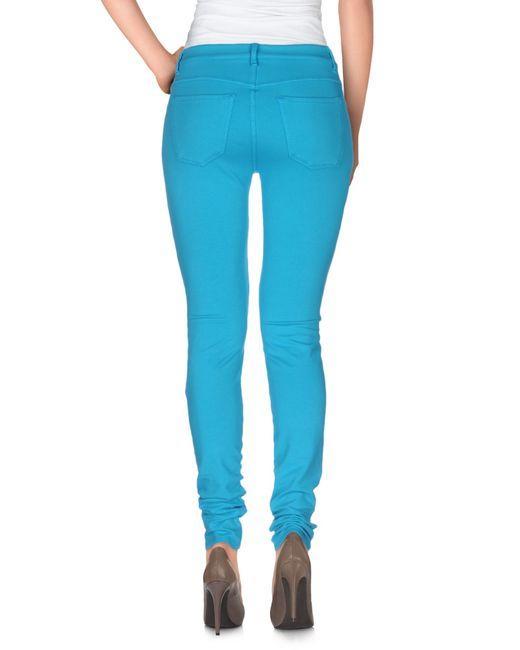
skinny Jeans mit niedriger Taille für Damen Skinny blue, elastische Taille